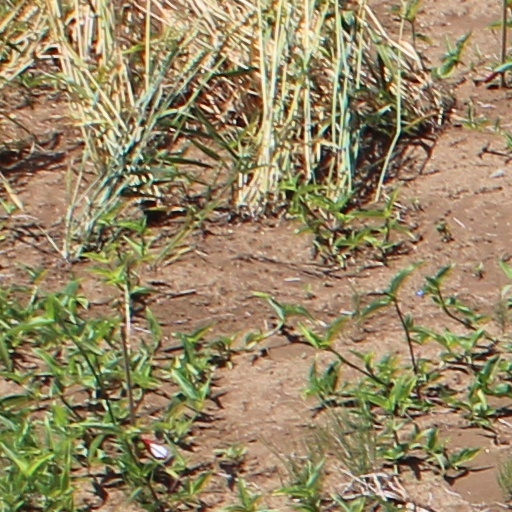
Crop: wheat